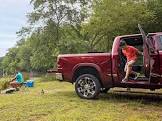
Vehicle type: Cars